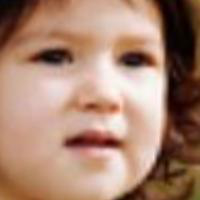
Age group: age 01-10